Baildon

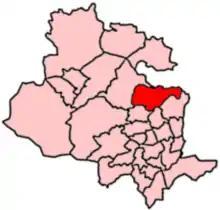
2004 Boundaries of Baildon Ward

Baildon was made a local board district in 1852. Elections were held on 16 September 1852, and the first quorate meeting of the local board was held on 9 October 1852. Such districts were reconstituted as urban districts with effect from 31 December 1894 under the Local Government Act 1894. It was then administered by Baildon Urban District Council until it was disbanded when Bradford Metropolitan District Council was established in 1974.